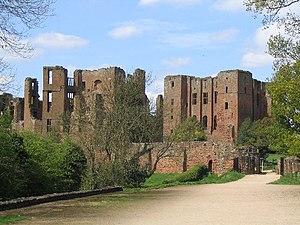
Cette liste des musées du Warwickshire, Angleterre contient des musées qui sont définis dans ce contexte comme des institutions qui recueillent et soignent des objets d'intérêt culturel, artistique, scientifique ou historique. Leurs collections ou expositions connexes disponibles pour la consultation publique. Sont également inclus les galeries d'art à but non lucratif et les galeries d'art universitaires. Les musées virtuels ne sont pas inclus.